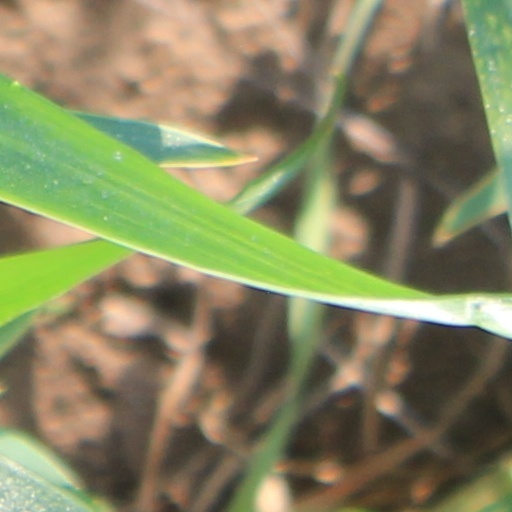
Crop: wheat